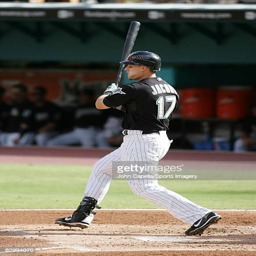
baseball player bats during a game against sports team